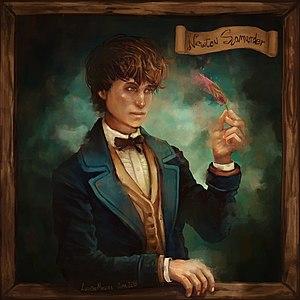
Norbert Artemis Fido Dragonneau est le personnage principal de la série de films Les Animaux fantastiques, écrite par J. K. Rowling et réalisée par David Yates. Il est également mentionné à quelques reprises dans la série romanesque Harry Potter, en tant qu'auteur du livre Vie et habitat des animaux fantastiques.